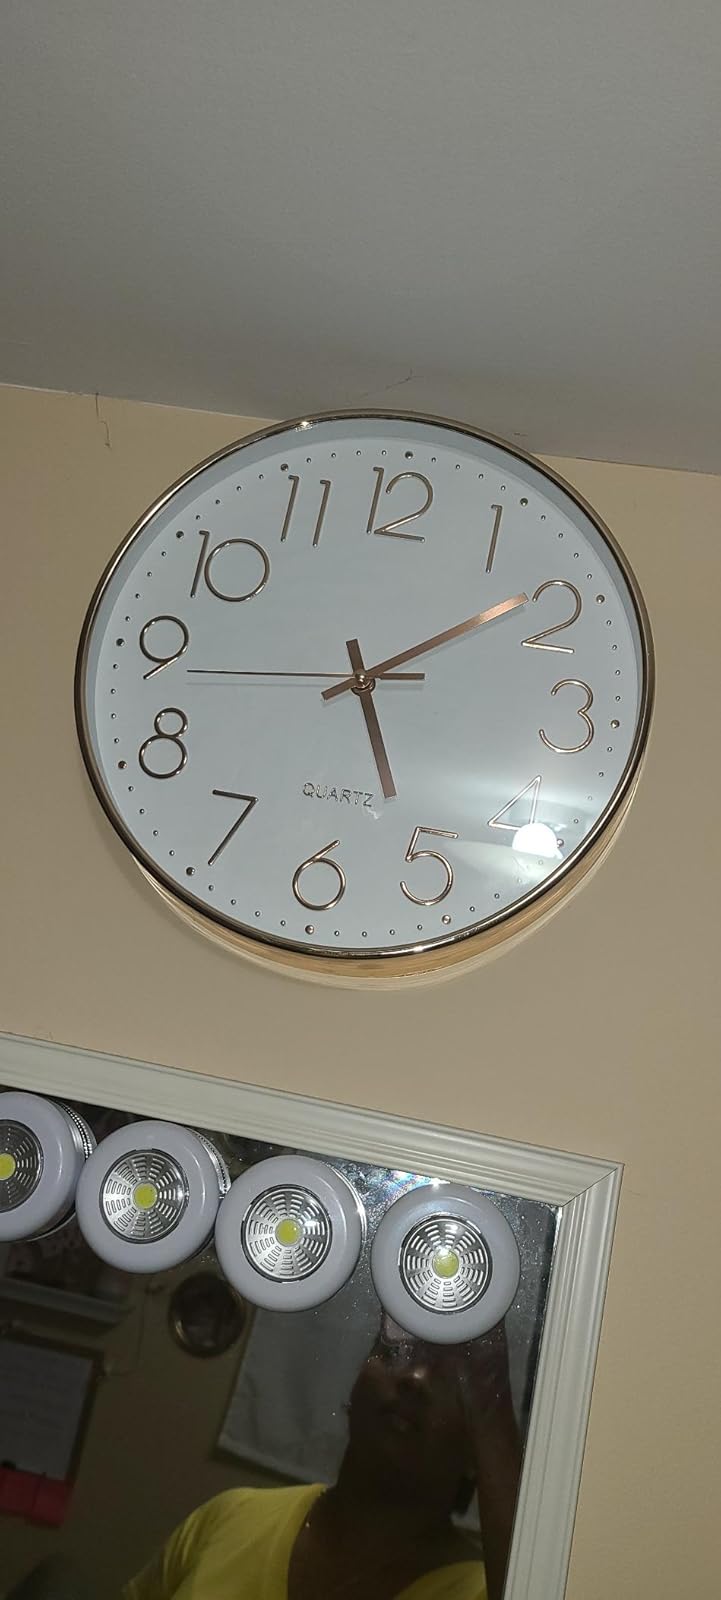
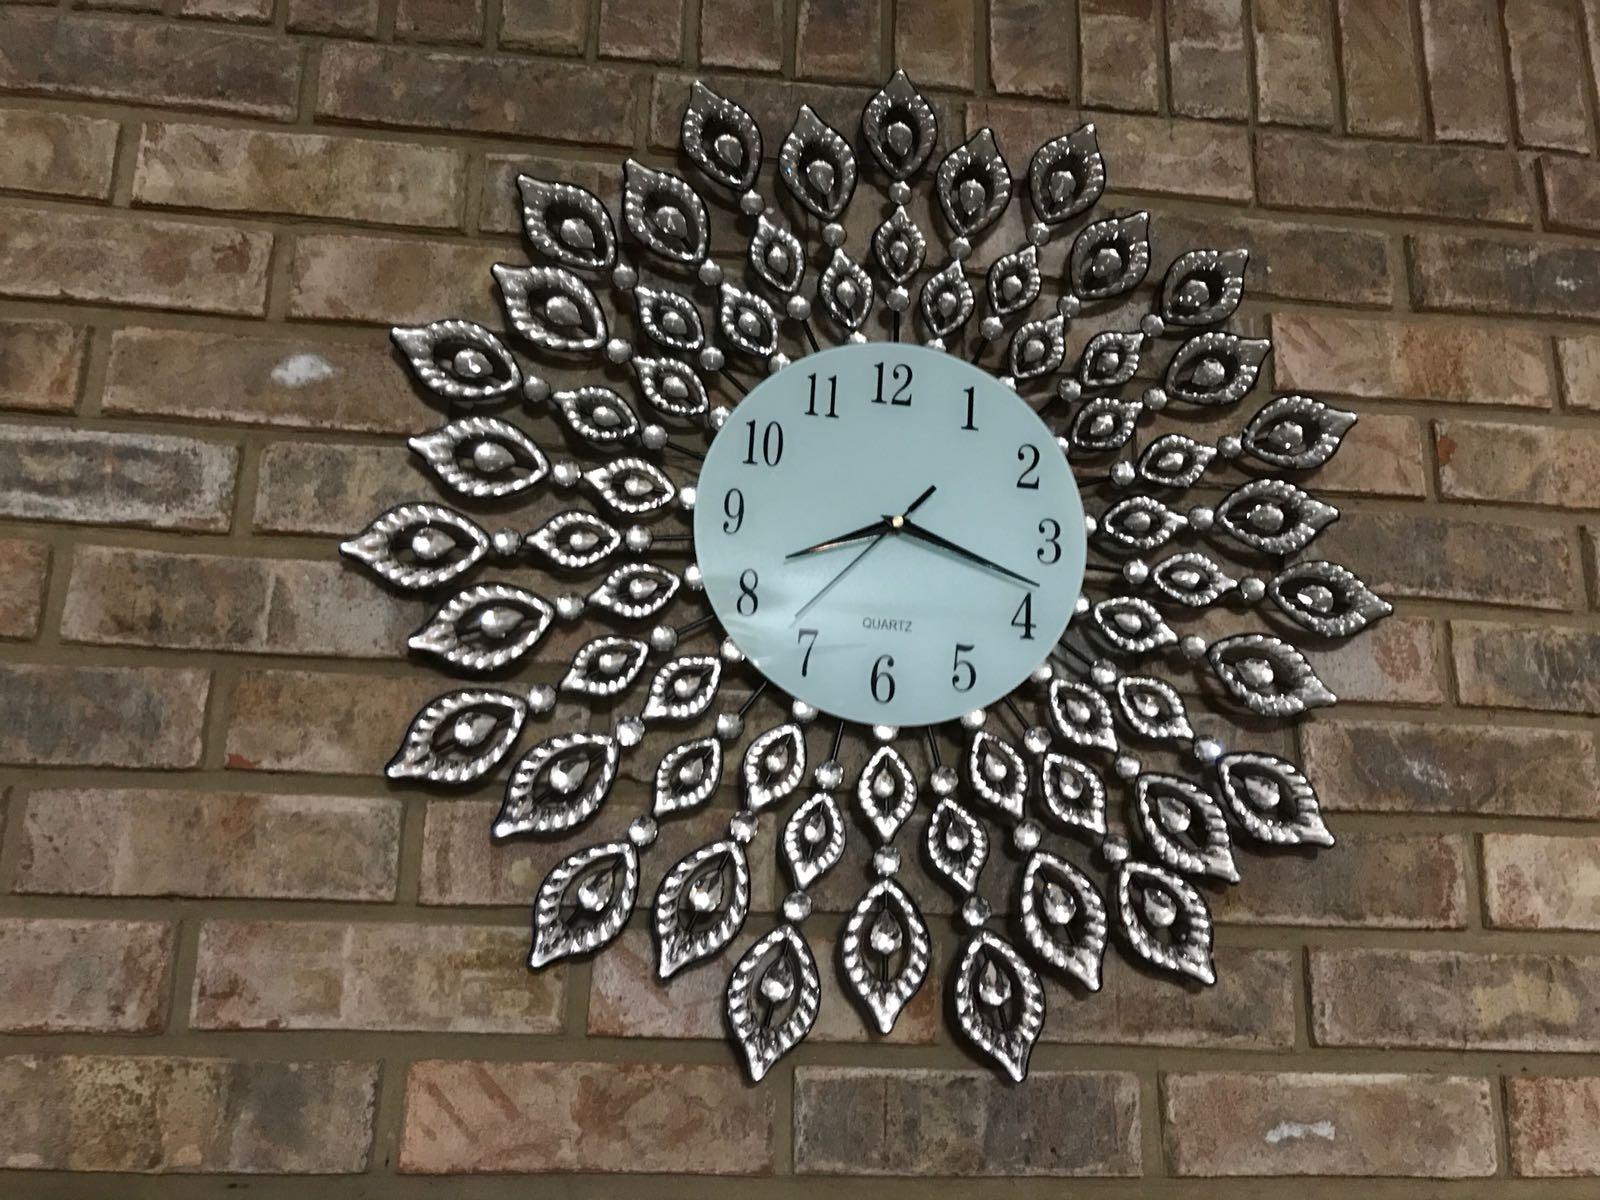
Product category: clock
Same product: no